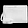
Label: Bag